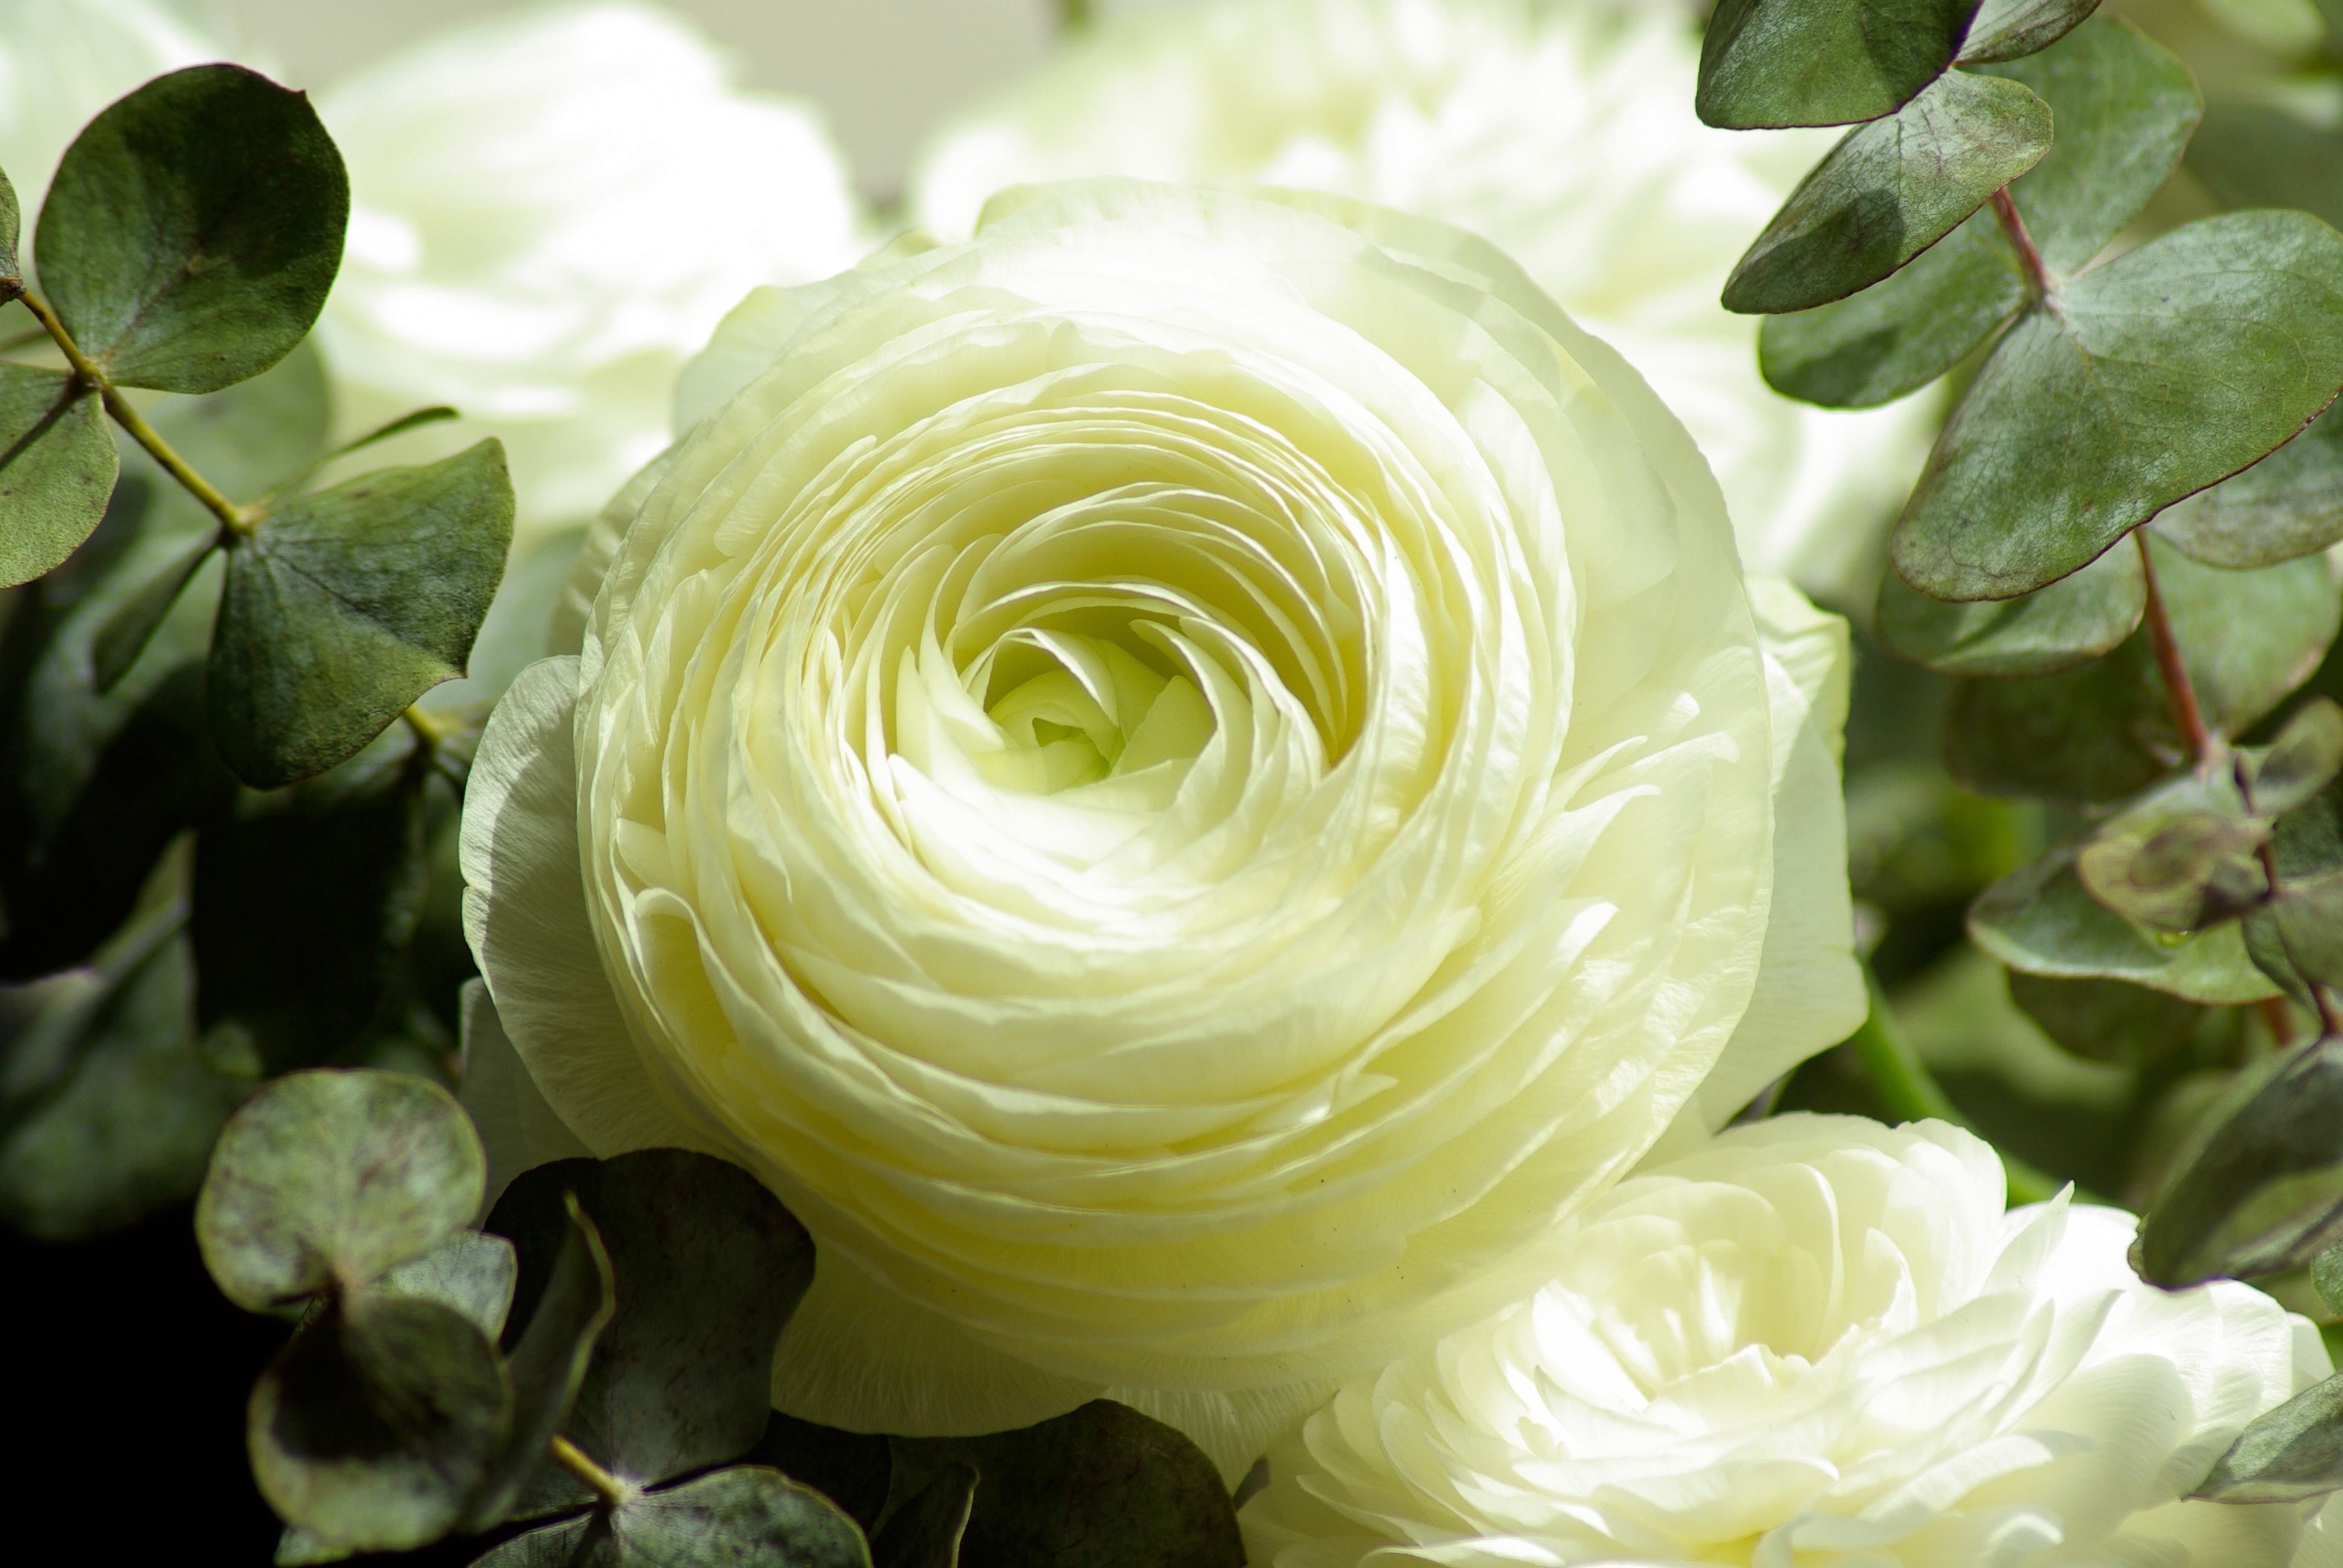
blossom, plant, leaf, flower, petal, rose, green, botany, yellow, flora, flowers, close up, petals, buttercups, floristry, flowering, macro photography, flowering plant, flower bouquet, floral design, plant stem, land plant, flower arranging